Tengu no Daidokoro

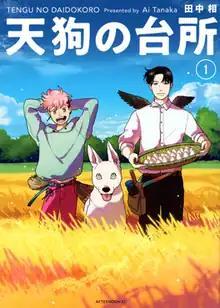
First volume cover, featuring Masaya Funabashi

is a Japanese manga series written and illustrated by Ai Tanaka. It has been serialized in Kodansha's manga magazine "Monthly Afternoon" since September 2021. A ten-episode television drama adaptation aired from October to December 2023; a second ten-episode season aired from October to December 2024.